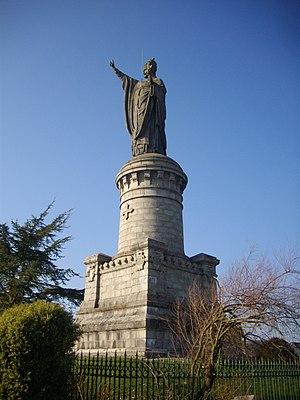
Statue d'Urbain II à Châtillon-sur-Marne (Marne, France)
Eudes de Châtillon ou Odon de Lagery, né à Châtillon-sur-Marne en 1042, mort à Rome le 29 juillet 1099, est le 159ᵉ pape de l’Église catholique sous le nom d'Urbain II. Il est à l'origine de la première croisade en lançant, le 27 novembre 1095, l'appel de Clermont qui en sera le déclencheur.
Louis Auguste Roubaud, dit Roubaud le jeune, né le 29 février 1828 à Cerdon et mort le 11 avril 1906 à Paris, est un sculpteur français.